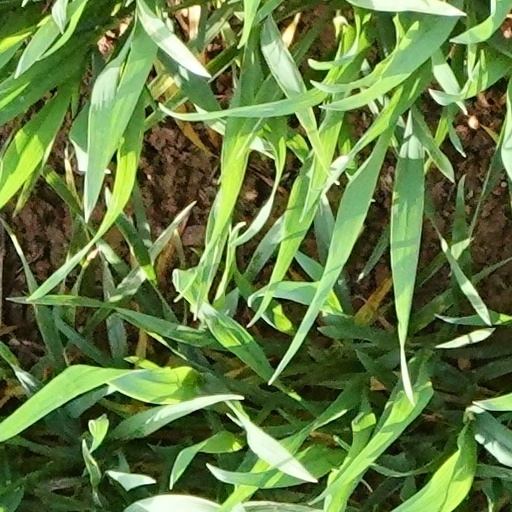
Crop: wheat